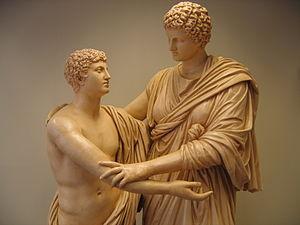
Oreste et Electre ont été le sujet et le titre de plusieurs œuvres d'art, dont deux groupes sculpturaux différents dans les collections du Musée archéologique national de Naples.